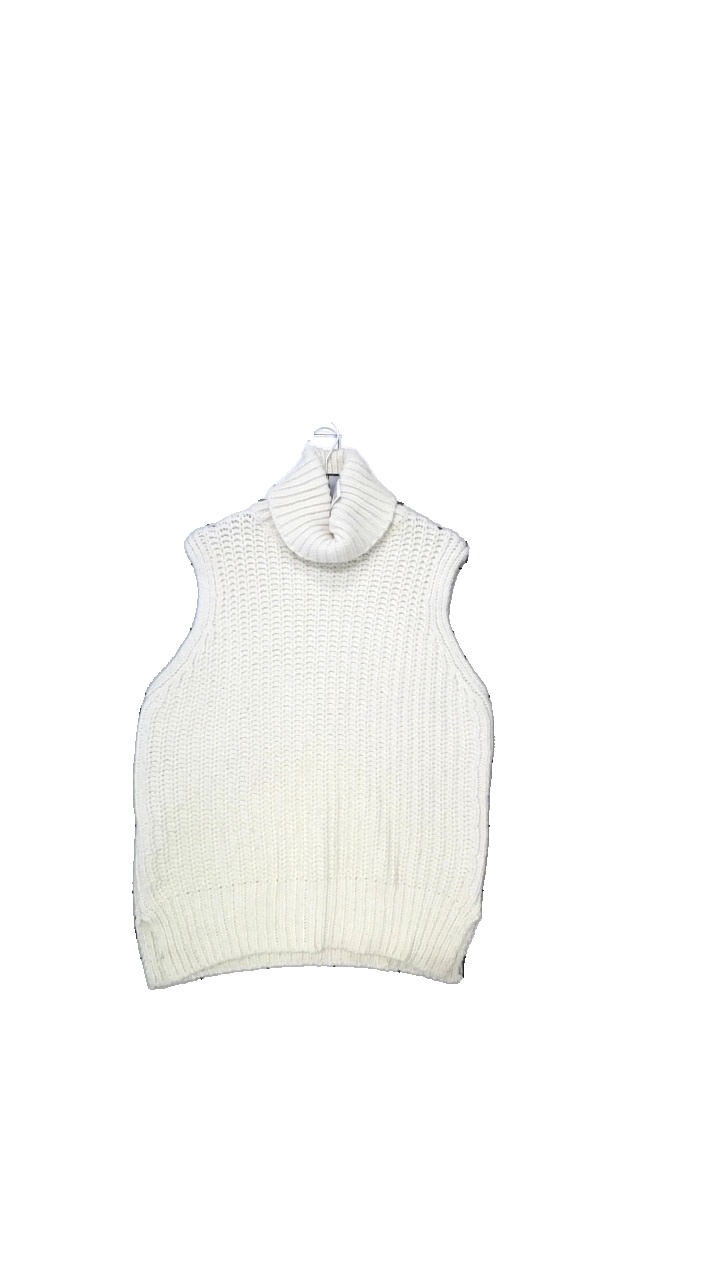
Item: Vest (Ladies)
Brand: H&m
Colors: White
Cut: Regular, Turtle neck
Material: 50%Polyester,45Acryl,5%Ull
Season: All
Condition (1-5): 4
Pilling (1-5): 4
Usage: Reuse
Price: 50-100